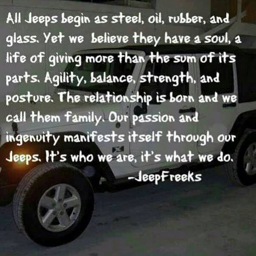
my jeep has a soul !